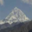
Label: mountain